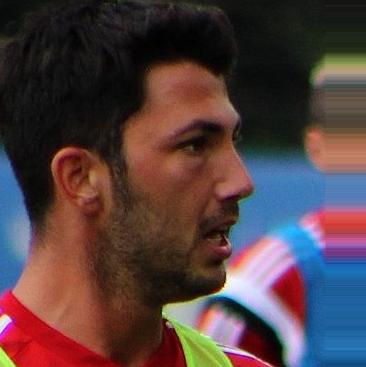
Age: 23